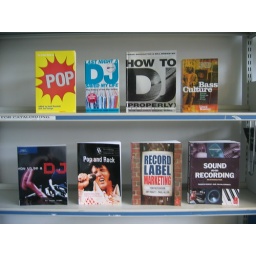
Move your mouse over each book cover and click on the link to search the library catalogue.